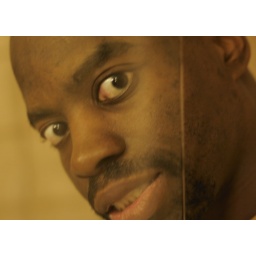
I was visiting my friend in her hotel and took this picture behind the glass shower door